Stavros Rigas

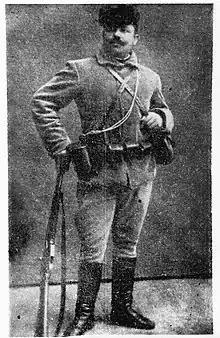
Stavros Rigas 1904-1908

Stavros Rigas, also known by his "nom de guerre" Kapetan Kavodoros was an officer of the Hellenic Army who participated in the Macedonian Struggle and was killed in action in the Greco-Turkish War (1919–1922).